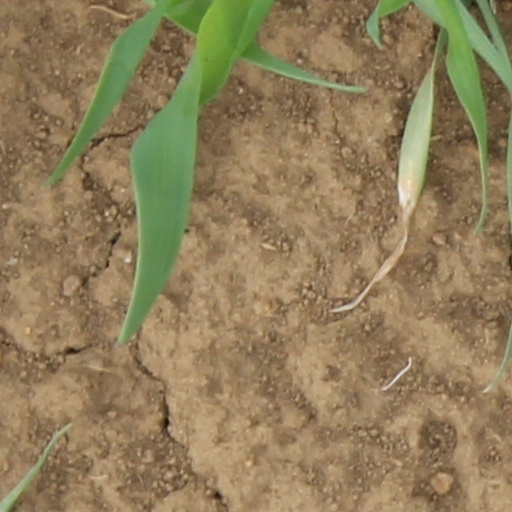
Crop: wheat